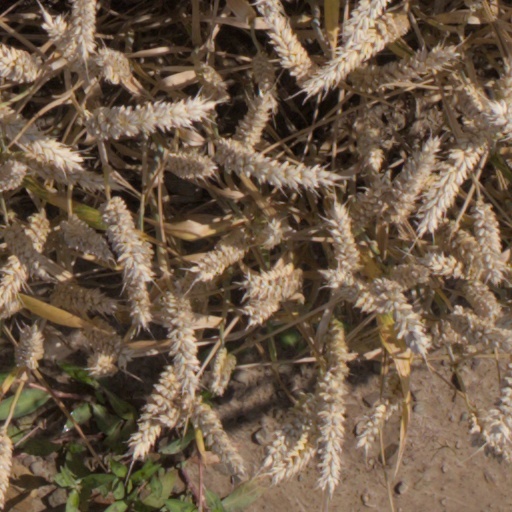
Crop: wheat